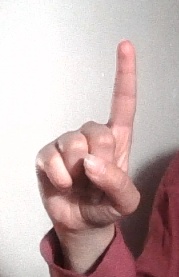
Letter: bb